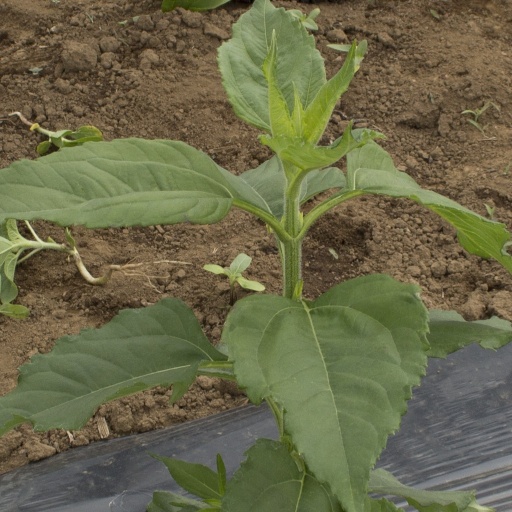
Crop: Jerusalem artichoke